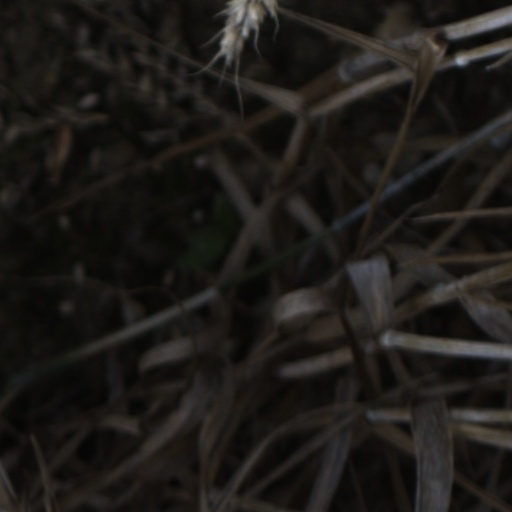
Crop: wheat